ʻIolani Barracks

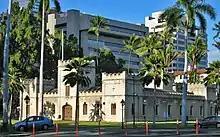
ʻIolani today

After the overthrow of the Hawaiian monarchy in 1893, the Royal Guard were paid their month's salary and disbanded. The barracks was used on several occasions as the headquarters of the National Guard of Hawaii. The building was used as temporary shelter for victims of the 1899 Chinatown fire. It also housed government offices and at one point served as a warehouse.